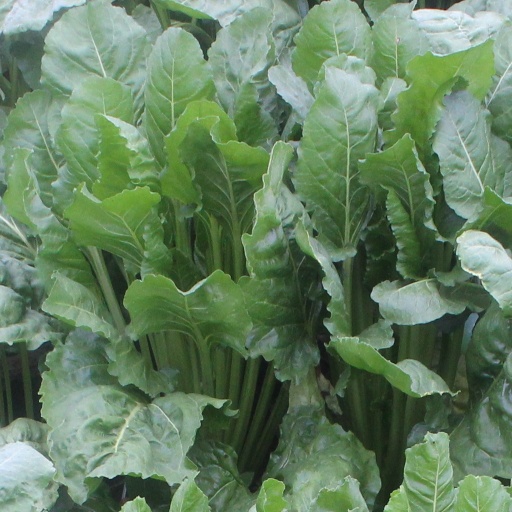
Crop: sugar beet